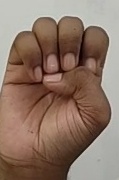
ASL sign: E